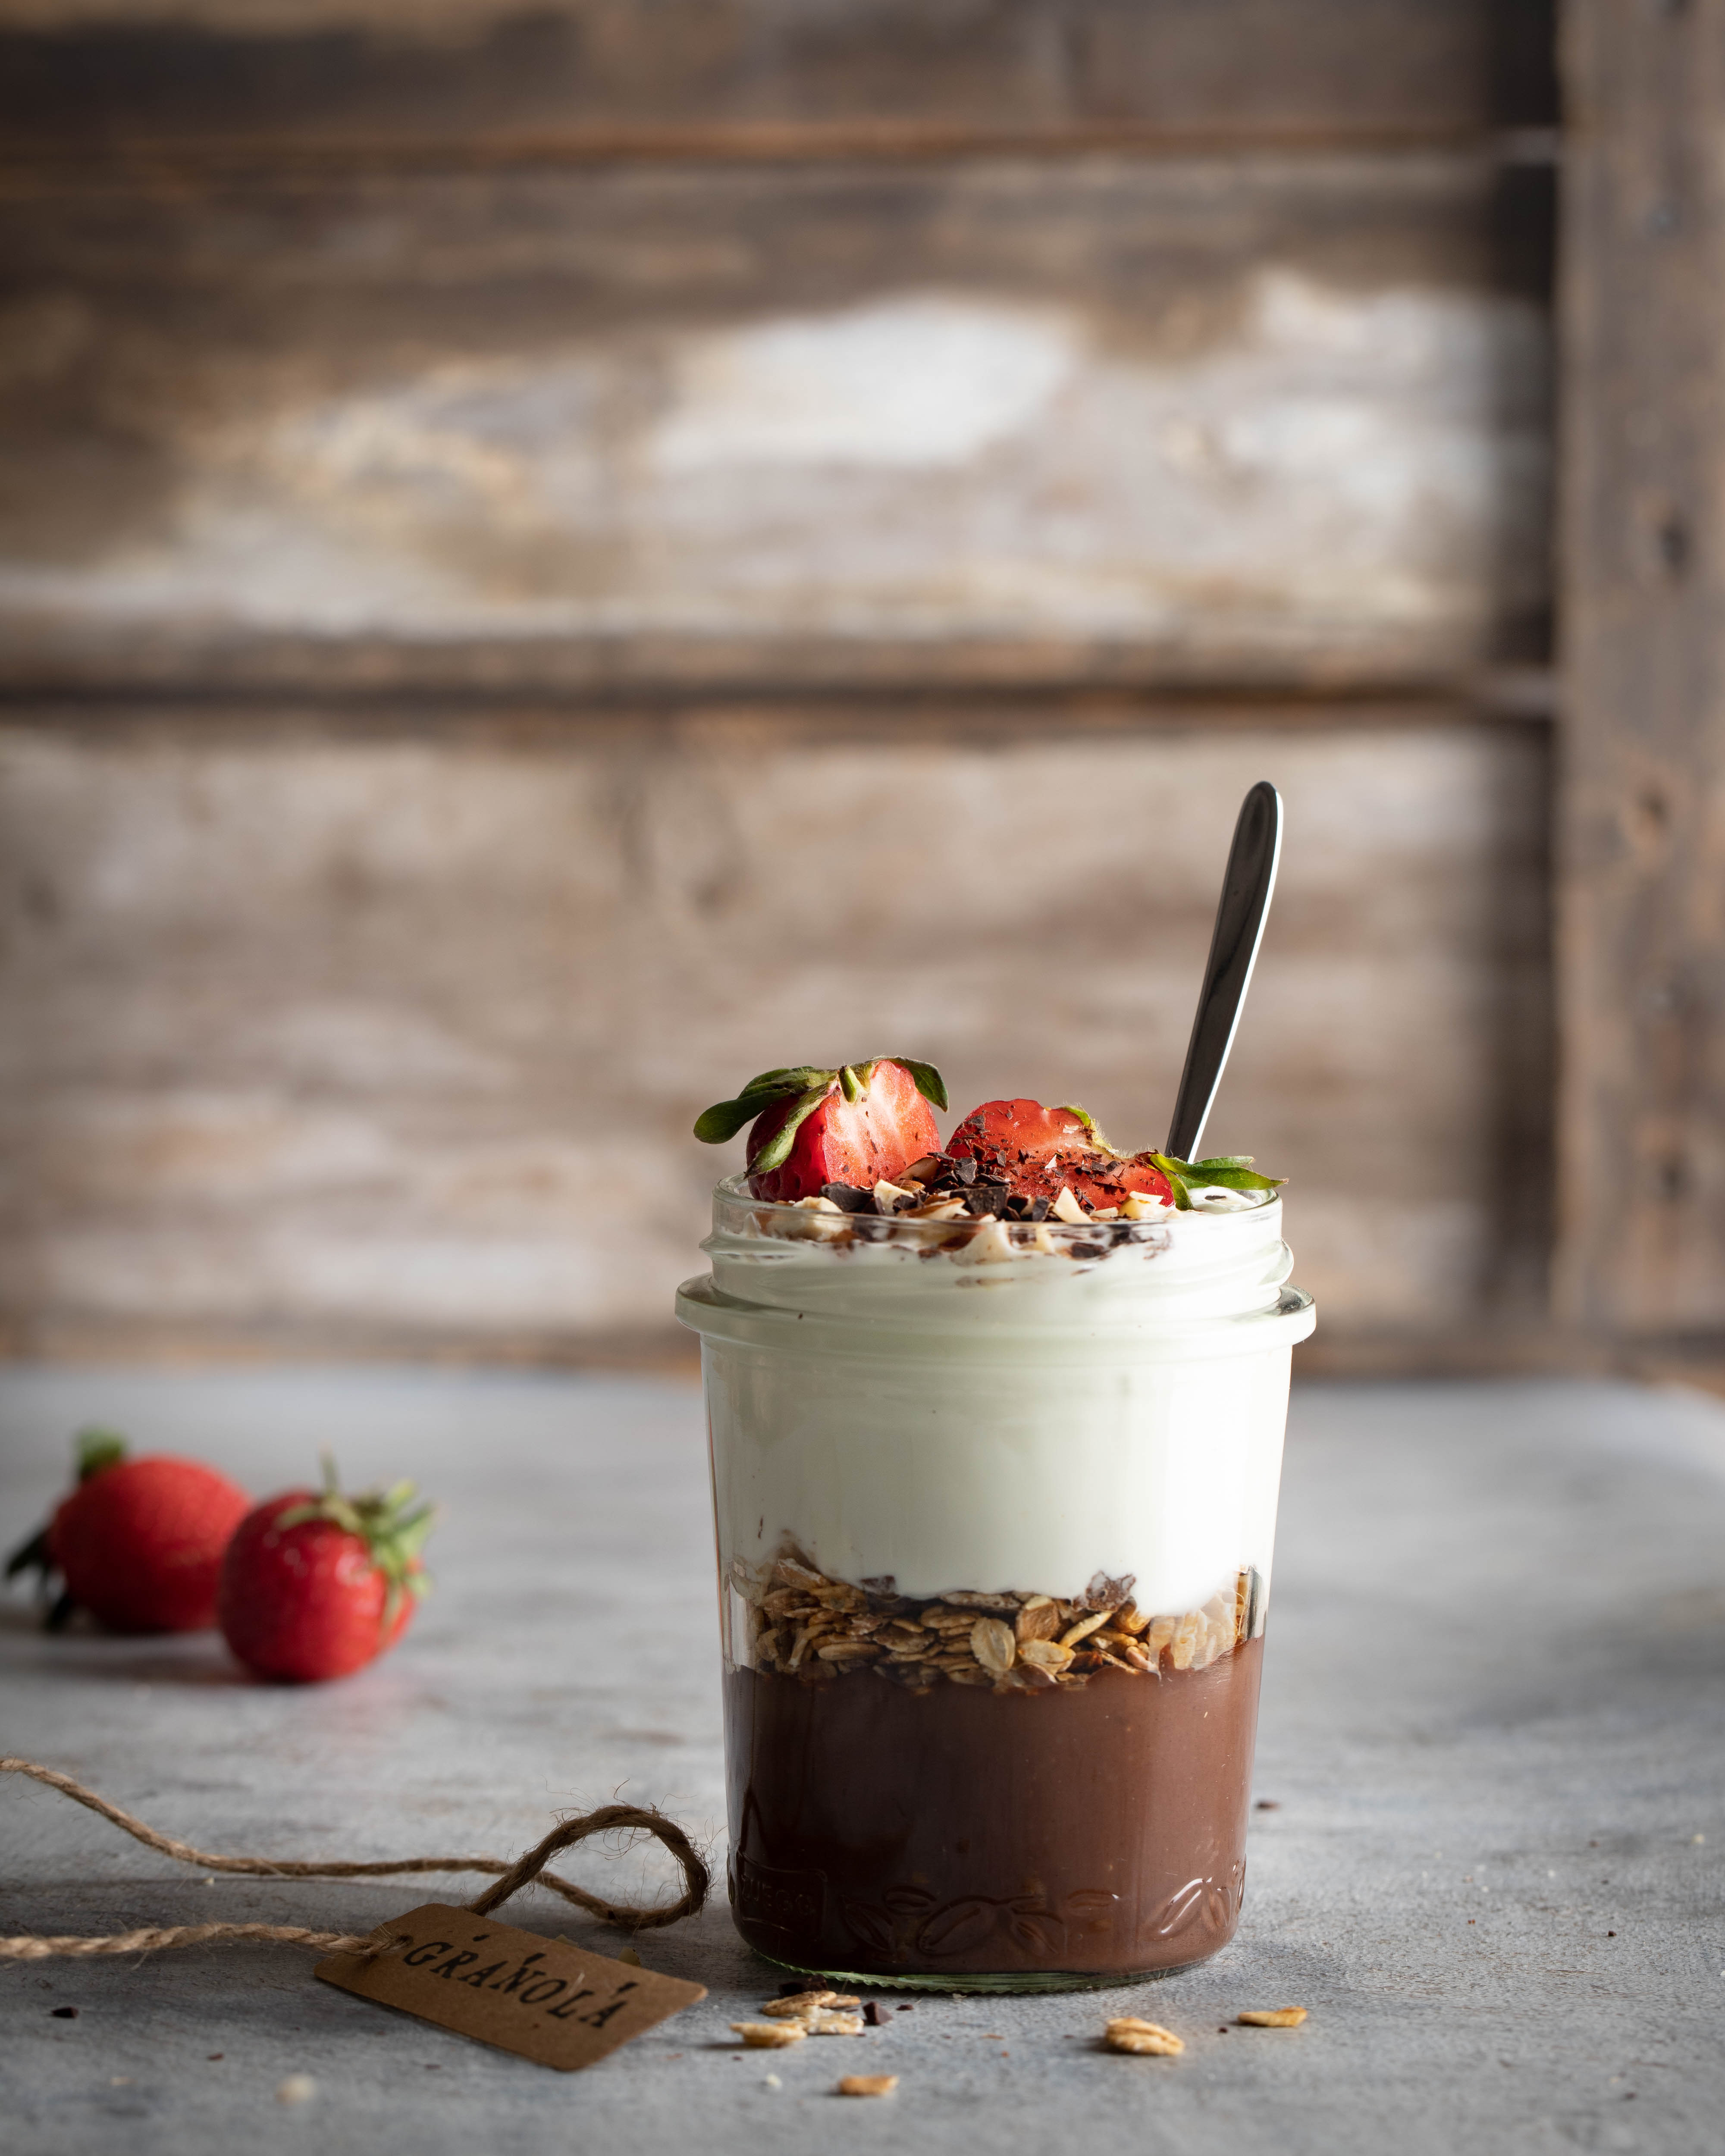
food, tableware, fruit, wood, recipe, table, ingredient, strawberry, natural foods, berry, produce, apple, serveware, superfood, strawberries, cream, cherry, dish, frozen dessert, plate, spoon, drinkware, drink, dessert, sweetness, cuisine, Chinese cinnamon, glass, delicacy, still life photography, juice, vegetable, distilled beverage, finger food, non alcoholic beverage, malus, gelato, comfort food, culinary art, still life, pudding, la carte food, breakfast, mousse, dairy, porcelain, nightshade family, ceramic